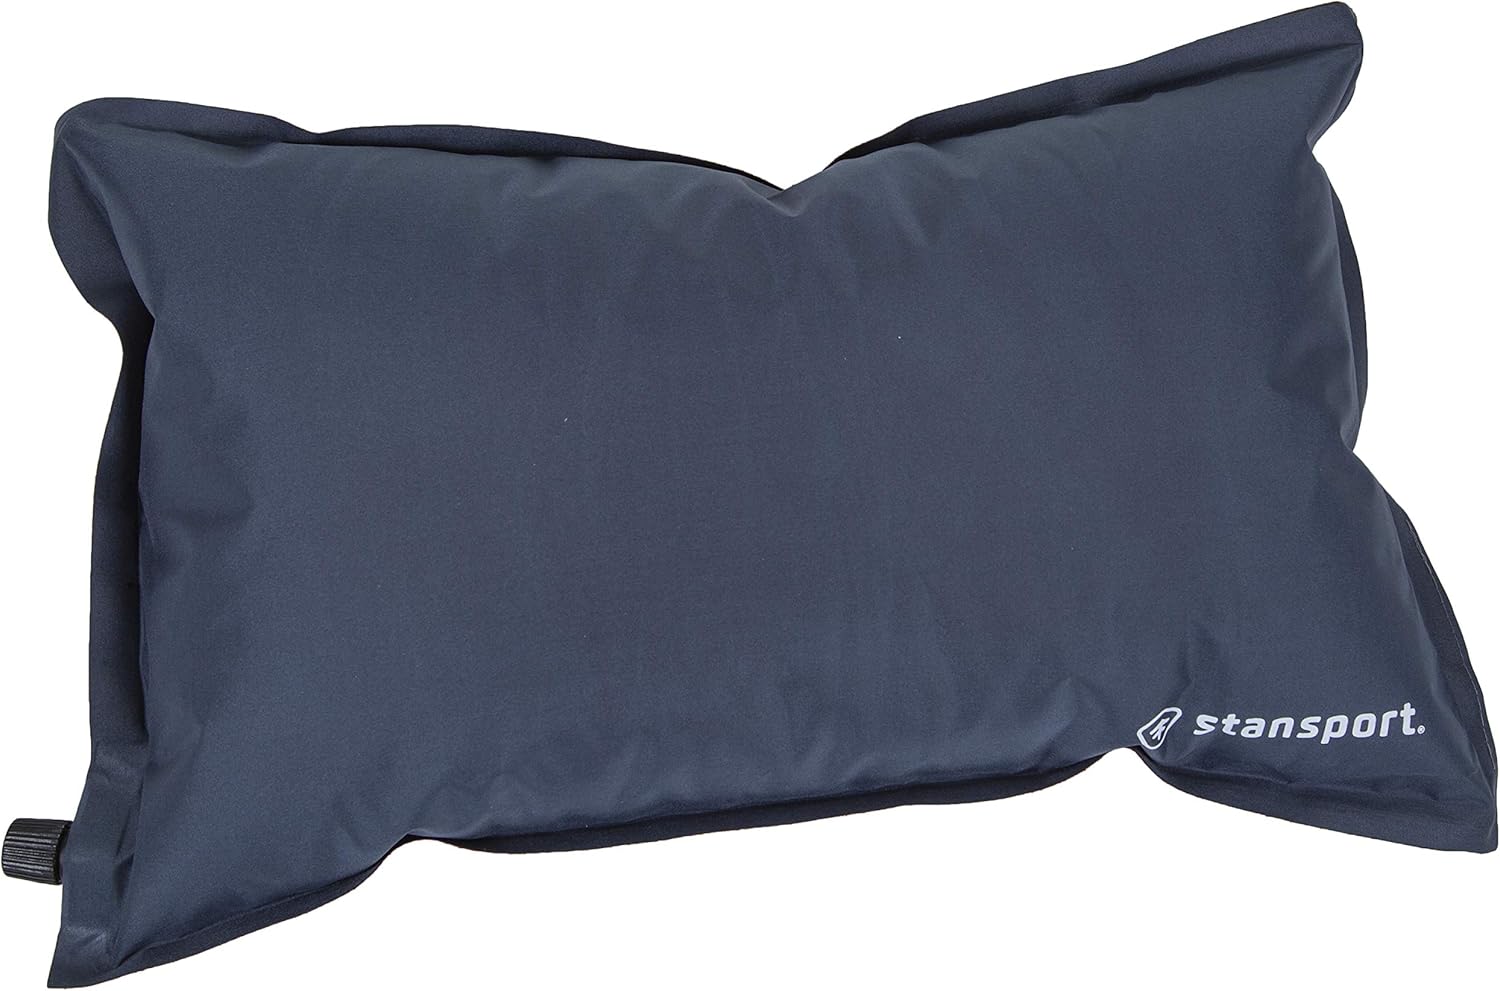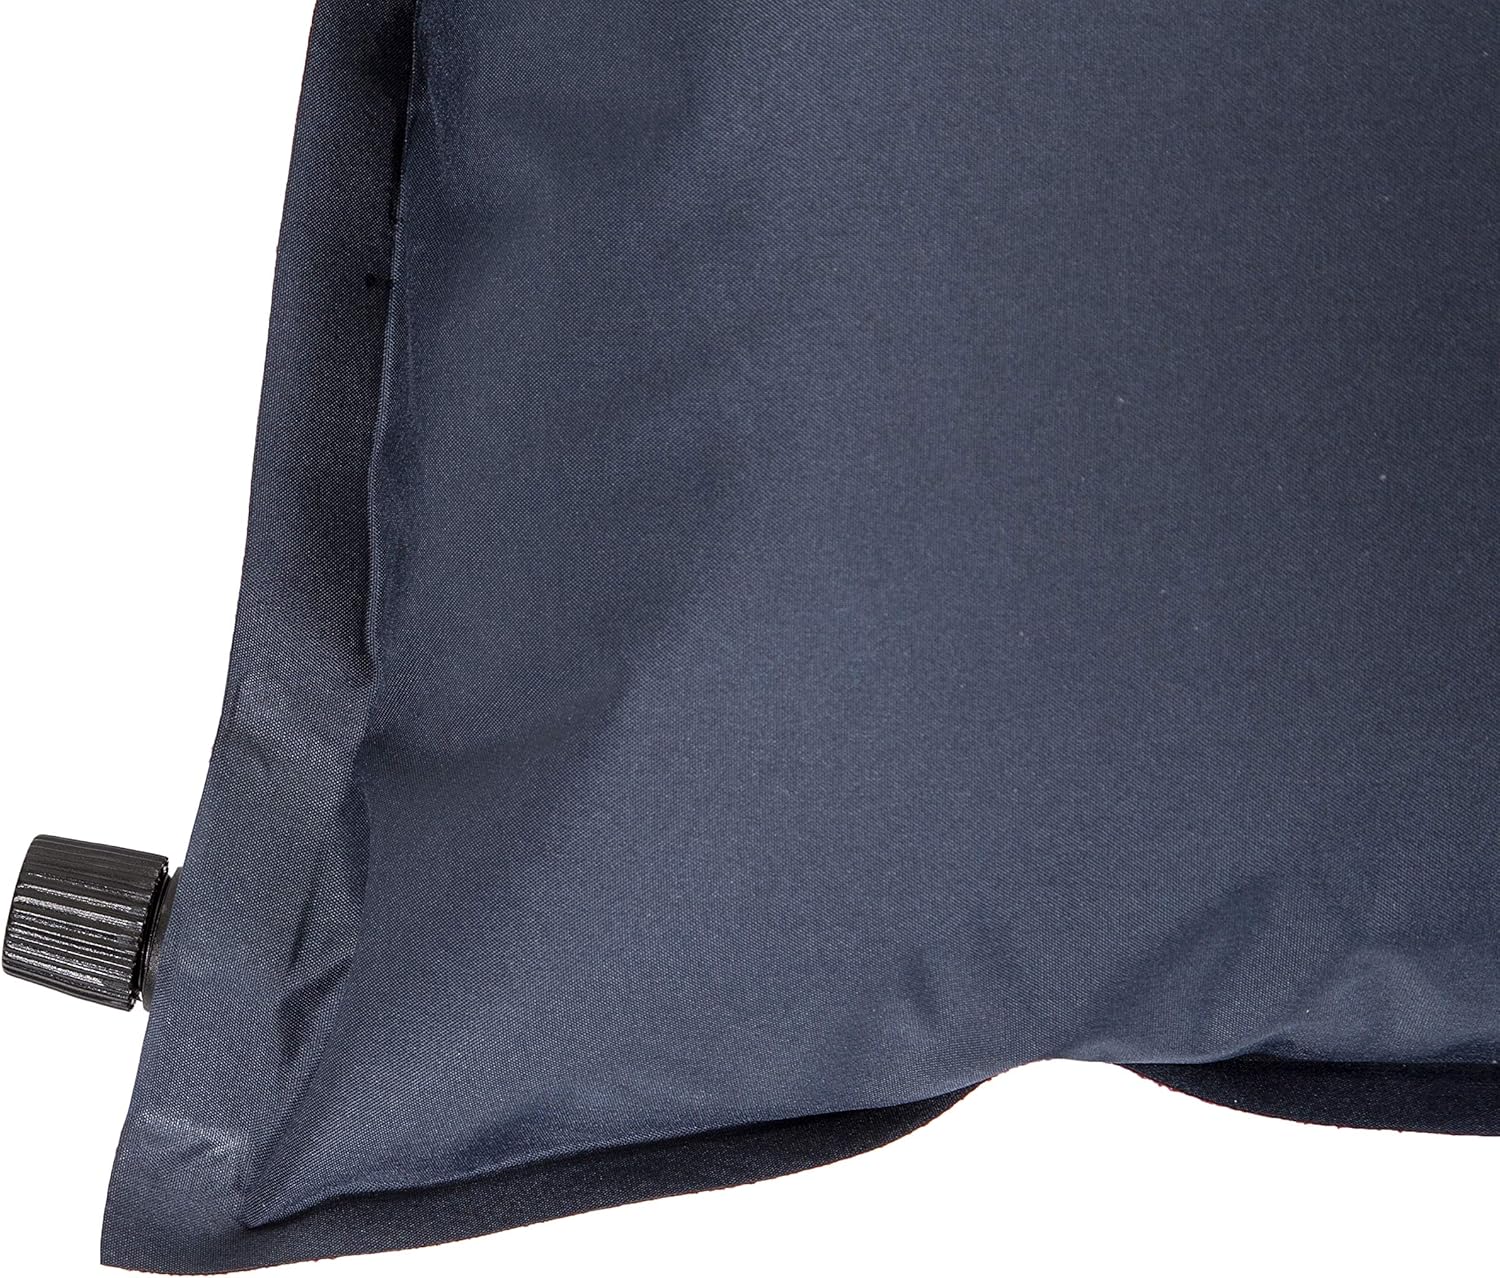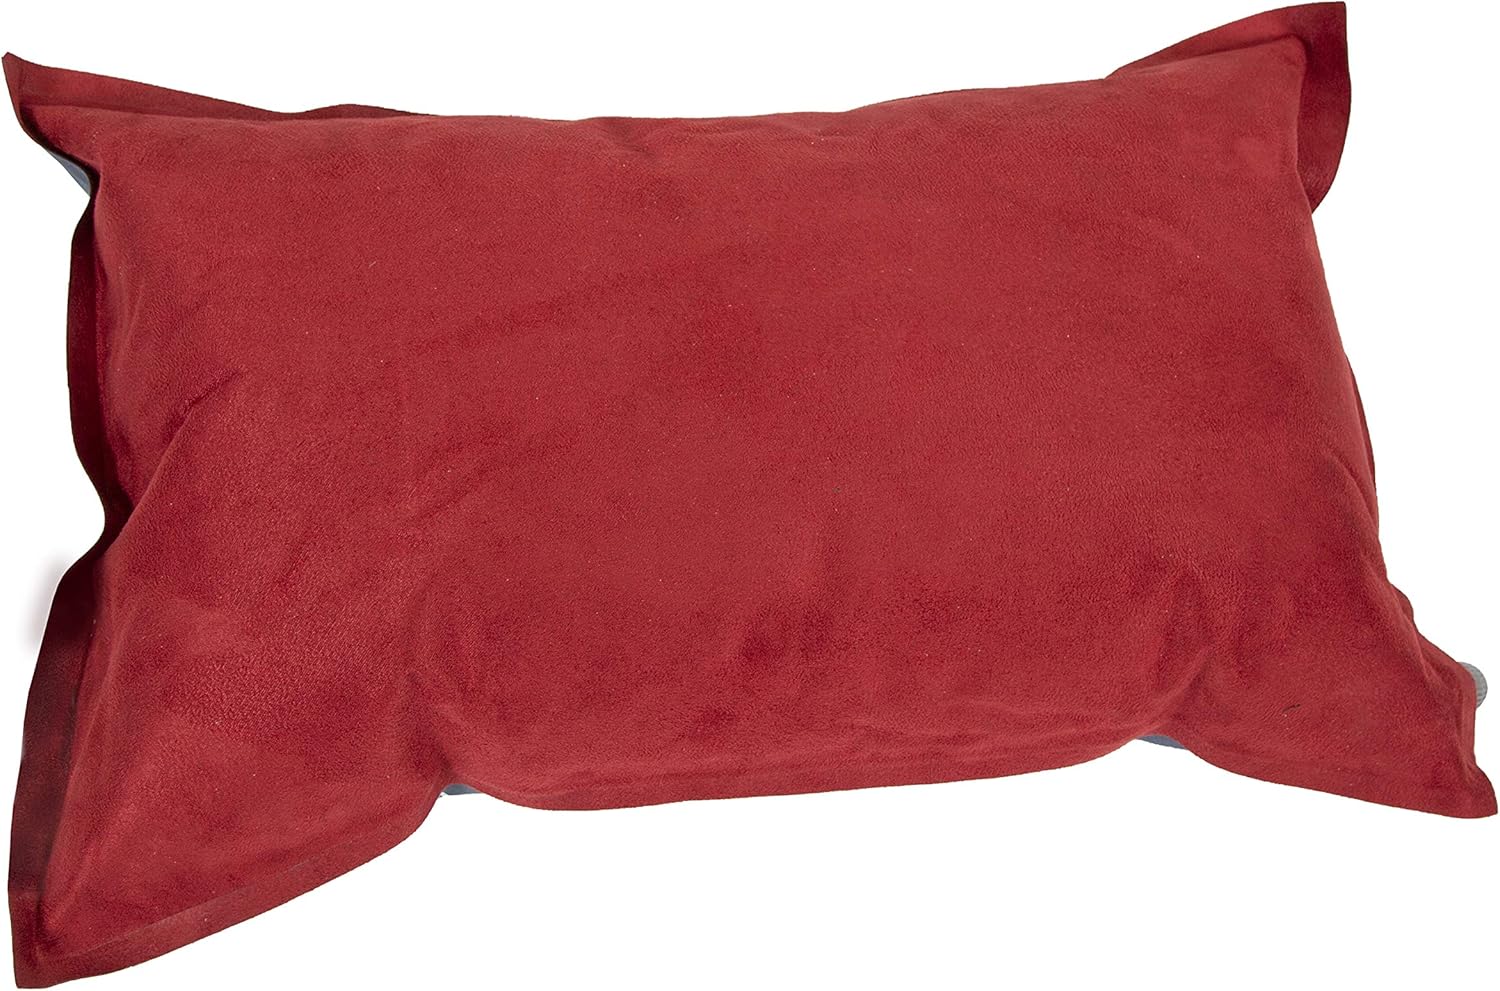
Stansport Self-Inflating Pillow / Seat Cushion (490)
Category: Sports & Outdoors
If you're like most of us, a nice comfy pillow is a necessity for a good night's sleep. Stansport's self-inflating travel pillow will help you comfortably recharge your batteries at night, and let you focus on more important things...like having fun in the great outdoors! Perfect for car camping, backpacking, and traveling. Simply loosen the valve and let air in, then adjust and seal to your comfort level. And when you're ready to pack up, just open the valve and roll out the air and seal again. Then stash in the handy stuff sack, ready for your next adventure!
Features: 100% Polyester | Made in the USA or Imported | Provides a warm and comfortable nights sleep on the roughest terrain | Soft brushed peach poly or ripstop poly surfaces to choose comfort level | Easy grip nylon valve for self-inflation and firmness adjustment | Comes with 2 elastic straps and polyester stuff sack for easy storage | Rolled size is 12 X 5 X 5 inches